National Streetcar Museum

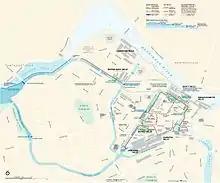
Map of the entire Park, with the trolley route visible in the center of the map.

The trolleys run daily from March to November, connecting the park to the downtown area of the city. Three regular stops are made, as well as several irregular stops upon passenger request.